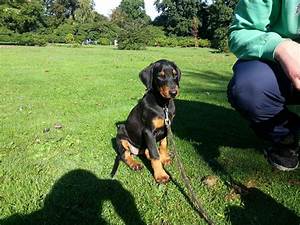
Label: dog